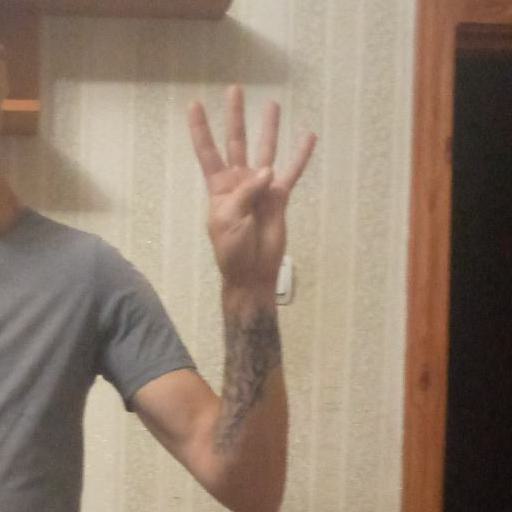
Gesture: four